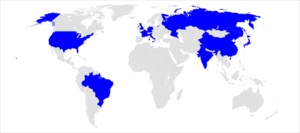
Les grandes puissances modernes sur la carte du monde.
Le terme grande puissance est généralement attribué aux pays qui, au travers de leur économie, leur politique étrangère et leur force militaire, ont un rayonnement et une influence au niveau mondial. Les décisions prises par les grandes puissances ont souvent un impact sur les autres nations qui les prennent en compte pour leur propre politique, décisions militaires ou diplomatiques. De manière générale, les grandes puissances ont la capacité d'intervenir tout autour du monde. Leur soft power, bien que moins rayonnant que celui d'une superpuissance, reste suffisant pour briller au niveau planétaire.